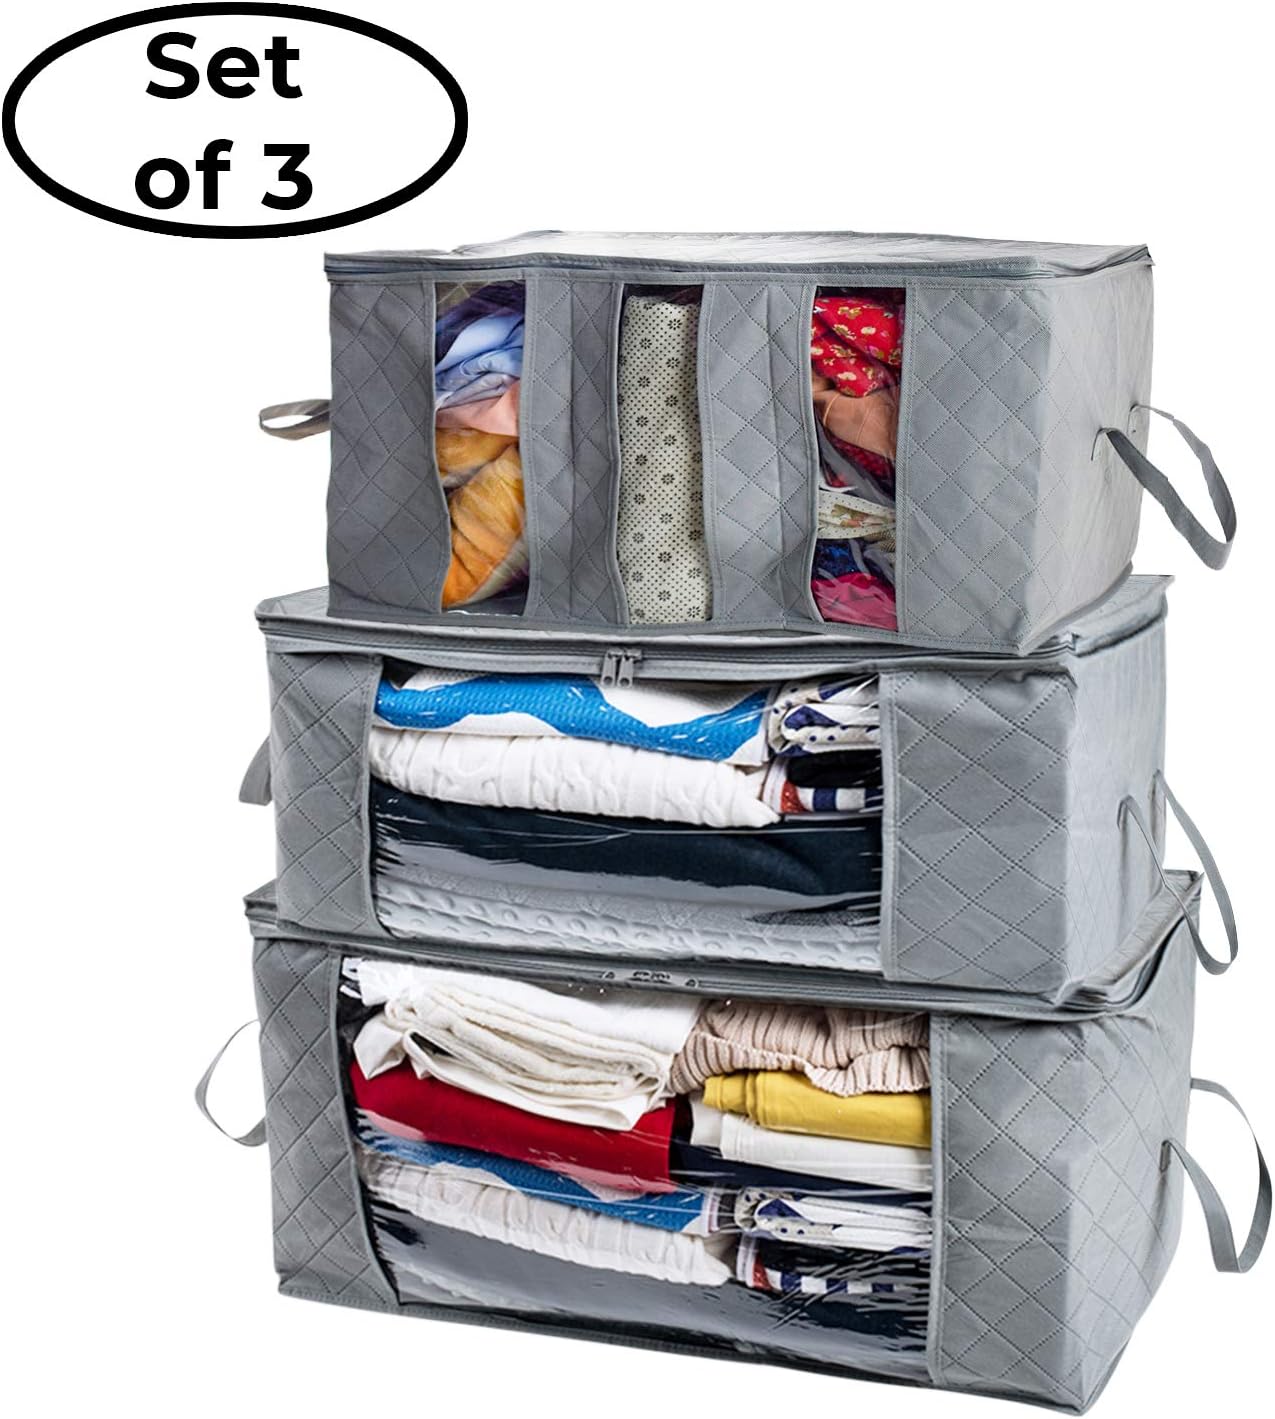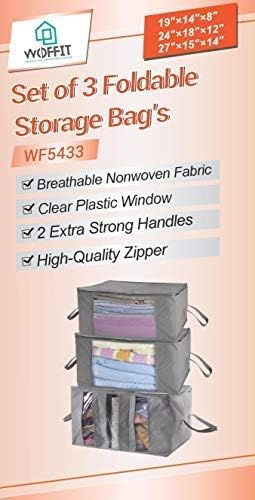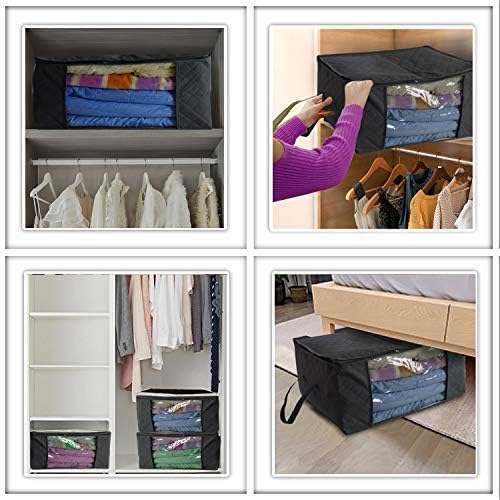
Woffit Foldable Storage Bag Organizers, Large Clear Window & Carry Handles, Great for Clothes, Blankets, Towels, Winter & Summer Clothing, Closets, Bedrooms, Under Bed (1 L, 1 XL, 1 3 Section, Grey)
Category: Amazon Home
You Never Know What AMAZING Things Can Happen When You Start Organizing Your Home…. - You may feel calm and relaxed. Allowing you to be a more loving parent or spouse…. - Your home will feel like a welcoming, refreshing space…. The effects of having a clean, organized home are not just anecdotal. It has been proven by major studies to improve stress, relationships, happiness, sleep and more! Woffit - Helping You Achieve your Dream Home! Set of 3 – If one strong quilted storage bag seems good, THREE are even better! This set of 3 organizers will store everything you need. Durable Design – Manufactured for homes that appreciate a quality product. Durable fabric and sturdy sides offer the best storage solution for your things. Trendy Quilted Fabric – For people that just love a clean elegant look. These quilted grey storage bags add to the ambience and aesthetics of your home. Strong Handles – No flimsy handles here. Strong handles for strong, organized women! Pull these storage bags out easily whenever you need em’. Strong Zippers – No more tugging at broken zippers, these strong gliding zippers provide full protection for clothing, linen or blankets. They also ensure easy access. Clear Window – If you stuff everything into a cardboard box you must label what’s inside with a sharpie. Forget that, just peek inside the clear window to know exactly what’s stored in each box. Ample Storage Space – Larger than you think these organizers fits a big pile of towels in one bag, a pile of sweaters or your baby’s entire summer or winter wardrobe. Specifications: Material: Nonwoven Sizes: Large - L 19”-W 14” -H 8” Inches XL - L 24”-W 18” -H 11” Inches 3 Section - 30”-W 15” -H 14” Inches Color: Grey Quilt Set of 3
Features: IDEAL STORAGE FOR YOUR BUSY HOUSEHOLD – Winter clothes, gloves, thick sweaters and blankets don’t need to be hanging round your home when it’s the summer. Create a system of storing stuff that family members are not wearing using these bags. Switch over the summer stuff to winter when the seasons change. Your closets will become a source of pride, organization and efficiency. | YOU DESERVE AN ORGANIZED HOME – Most men will just pile the stuff they don’t need into a cardboard box and throw it in the basement. As a woman you obviously know better! The quilted organizers protects your clothing! No more weird stains when stuff comes out of storage. This organizer will give your home a new look when all the clutter is stowed away in these bags. | LARGE CAPACITY SET OF 3 FOLDABLE STORAGE BAGS – Stuffing clothes and blankets into garbage bags is not a great way to store things. These storage boxes can fit a lot more than you think! Pile up those blankets, store away your newborn baby onesies, and pack up any other kids clothing that they aren’t wearing. The bins can be stored on top of closets, in the attic or even under your bed in an RV! | PREMIUM BAGS, STURDY CONSTRUCTION – We know how annoying it is to deal with flimsy bags that don’t hold their shape. Our bags are specially made with the highest quality non-woven fabric to ensure more durability and a sturdy form. A clear window allows you to see exactly what is stored inside. Plus, 2 extra strong handles and 2 extra strong zippers | Woffit stand by our motto – Producing Organized Homes! We want your basement, attic, or bedrooms to be organized and still feel like home! Our choice of fabrics creates a warm feel while bringing perfect organization to your space.